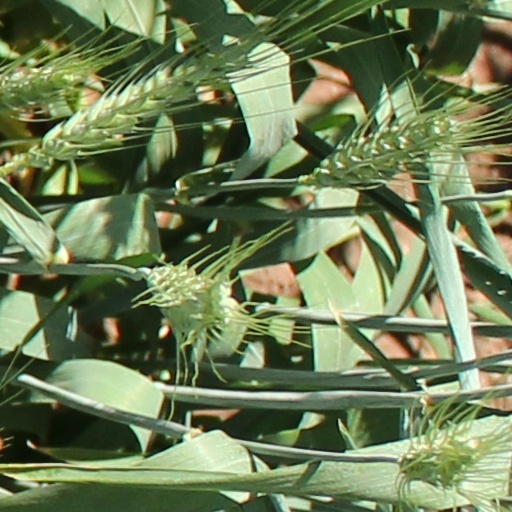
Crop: wheat